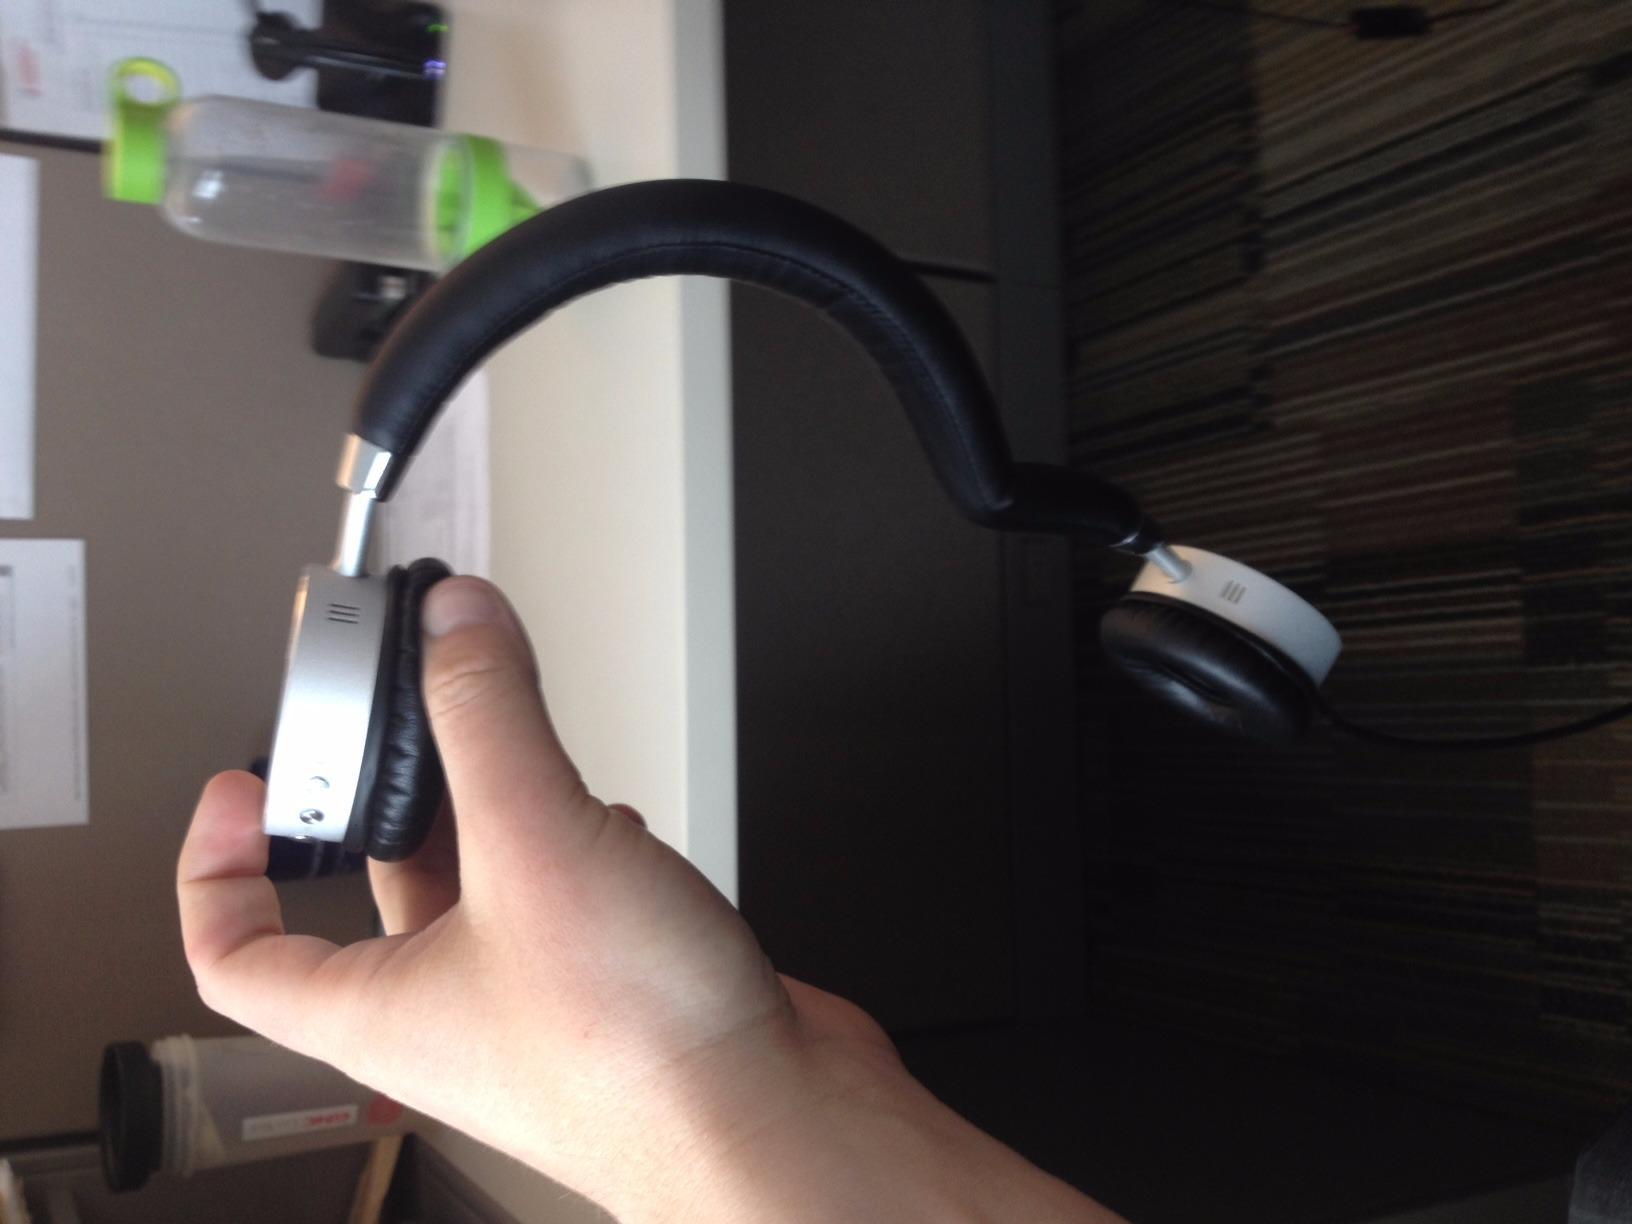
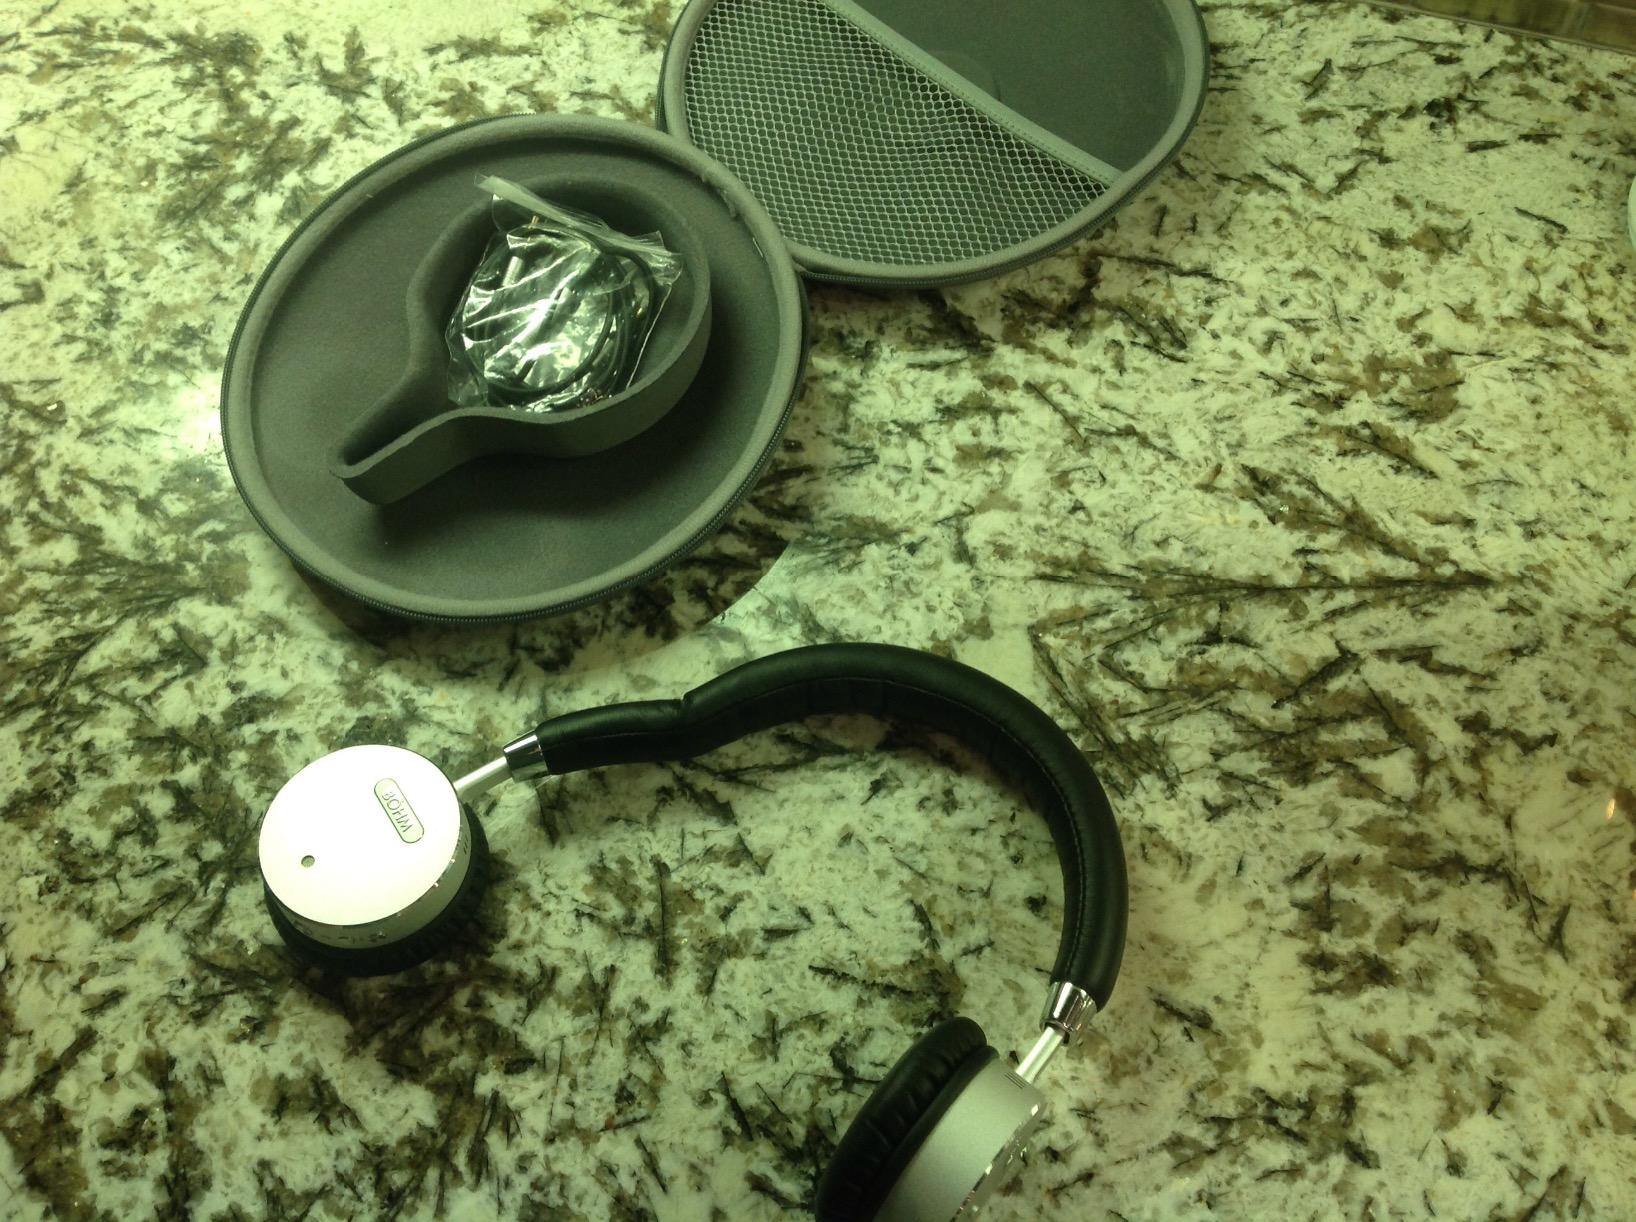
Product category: headphones
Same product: yes